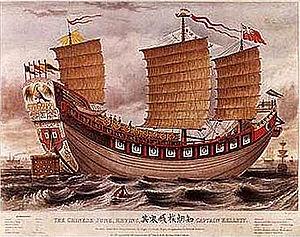
L'histoire navale de la Chine remonte à des milliers d'années et des archives existent depuis la fin des Période des Printemps et Automne sur l'ancienne marine chinoise et les différents types de navires utilisés à la guerre. La Chine était la première puissance maritime dans les années 1405–1433, lorsque les constructeurs de navires chinois ont commencé à construire d'énormes navires de haute mer. De nos jours, les gouvernements chinois et taïwanais actuels continuent de maintenir des marines permanentes avec respectivement la marine populaire de libération et la marine de la république de Chine.